Truman Smith (officer)

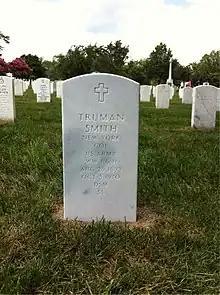
Grave of Truman Smith at Arlington National Cemetery

Truman Smith (August 25, 1893 – October 3, 1970) was a U.S. Army infantry officer, military attache, and intelligence officer. He collected valuable intelligence on German military capabilities while serving in Berlin before World War II. During the war, he was a personal advisor to General George C. Marshall. He influenced the establishment of the new Bundeswehr to play a role in the Cold War.